Vlaai

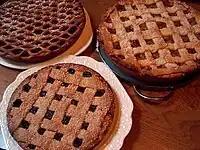
A type of vlaai known as "laddervlaai", "rastervlaai" or "linzenvlaai".

"Vlaai" is often eaten on special occasions and for significant life events, particularly in the Dutch province of Limburg, such as birthdays and funerals. When eaten on the occasion of a funeral, the vlaai is typically made with black plum ("zwarte pruimenvlaai").